Wafer (electronics)

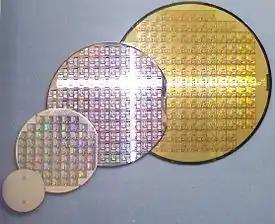
, , , and wafers

Wafers grown using materials other than silicon will have different thicknesses than a silicon wafer of the same diameter. Wafer thickness is determined by the mechanical strength of the material used; the wafer must be thick enough to support its own weight without cracking during handling. The tabulated thicknesses relate to when that process was introduced, and are not necessarily correct currently, for example the IBM BiCMOS7WL process is on 8-inch wafers, but these are only 200 μm thick. The weight of the wafer increases with its thickness and the square of its diameter. Date of introduction does not indicate that factories will convert their equipment immediately, in fact, many factories do not bother upgrading. Instead, companies tend to expand and build whole new lines with newer technologies, leaving a large spectrum of technologies in use at the same time.